Michael Douglas

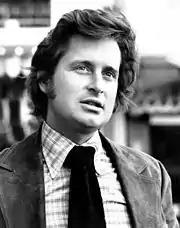
Douglas in "The Streets of San Francisco",

Douglas's acting career was propelled to fame when he produced and starred in the 1984 romantic adventure comedy "Romancing the Stone". It also reintroduced Douglas as a capable leading man, giving director Robert Zemeckis his first box-office success. The film also starred Kathleen Turner and Danny DeVito, a friend of Douglas's with who he had shared an apartment in the 1960s. It was followed a year later by a sequel, "The Jewel of the Nile", which he also produced. Bigstick Productions was then partnered with Mercury Entertainment, a company backed by producer Michael Phillips in 1986 to produce independently financed features. In the 1980s, Douglas formed a new film production company, The Stone Group (later renamed Stonebridge Entertainment) with partner Rick Bieber.